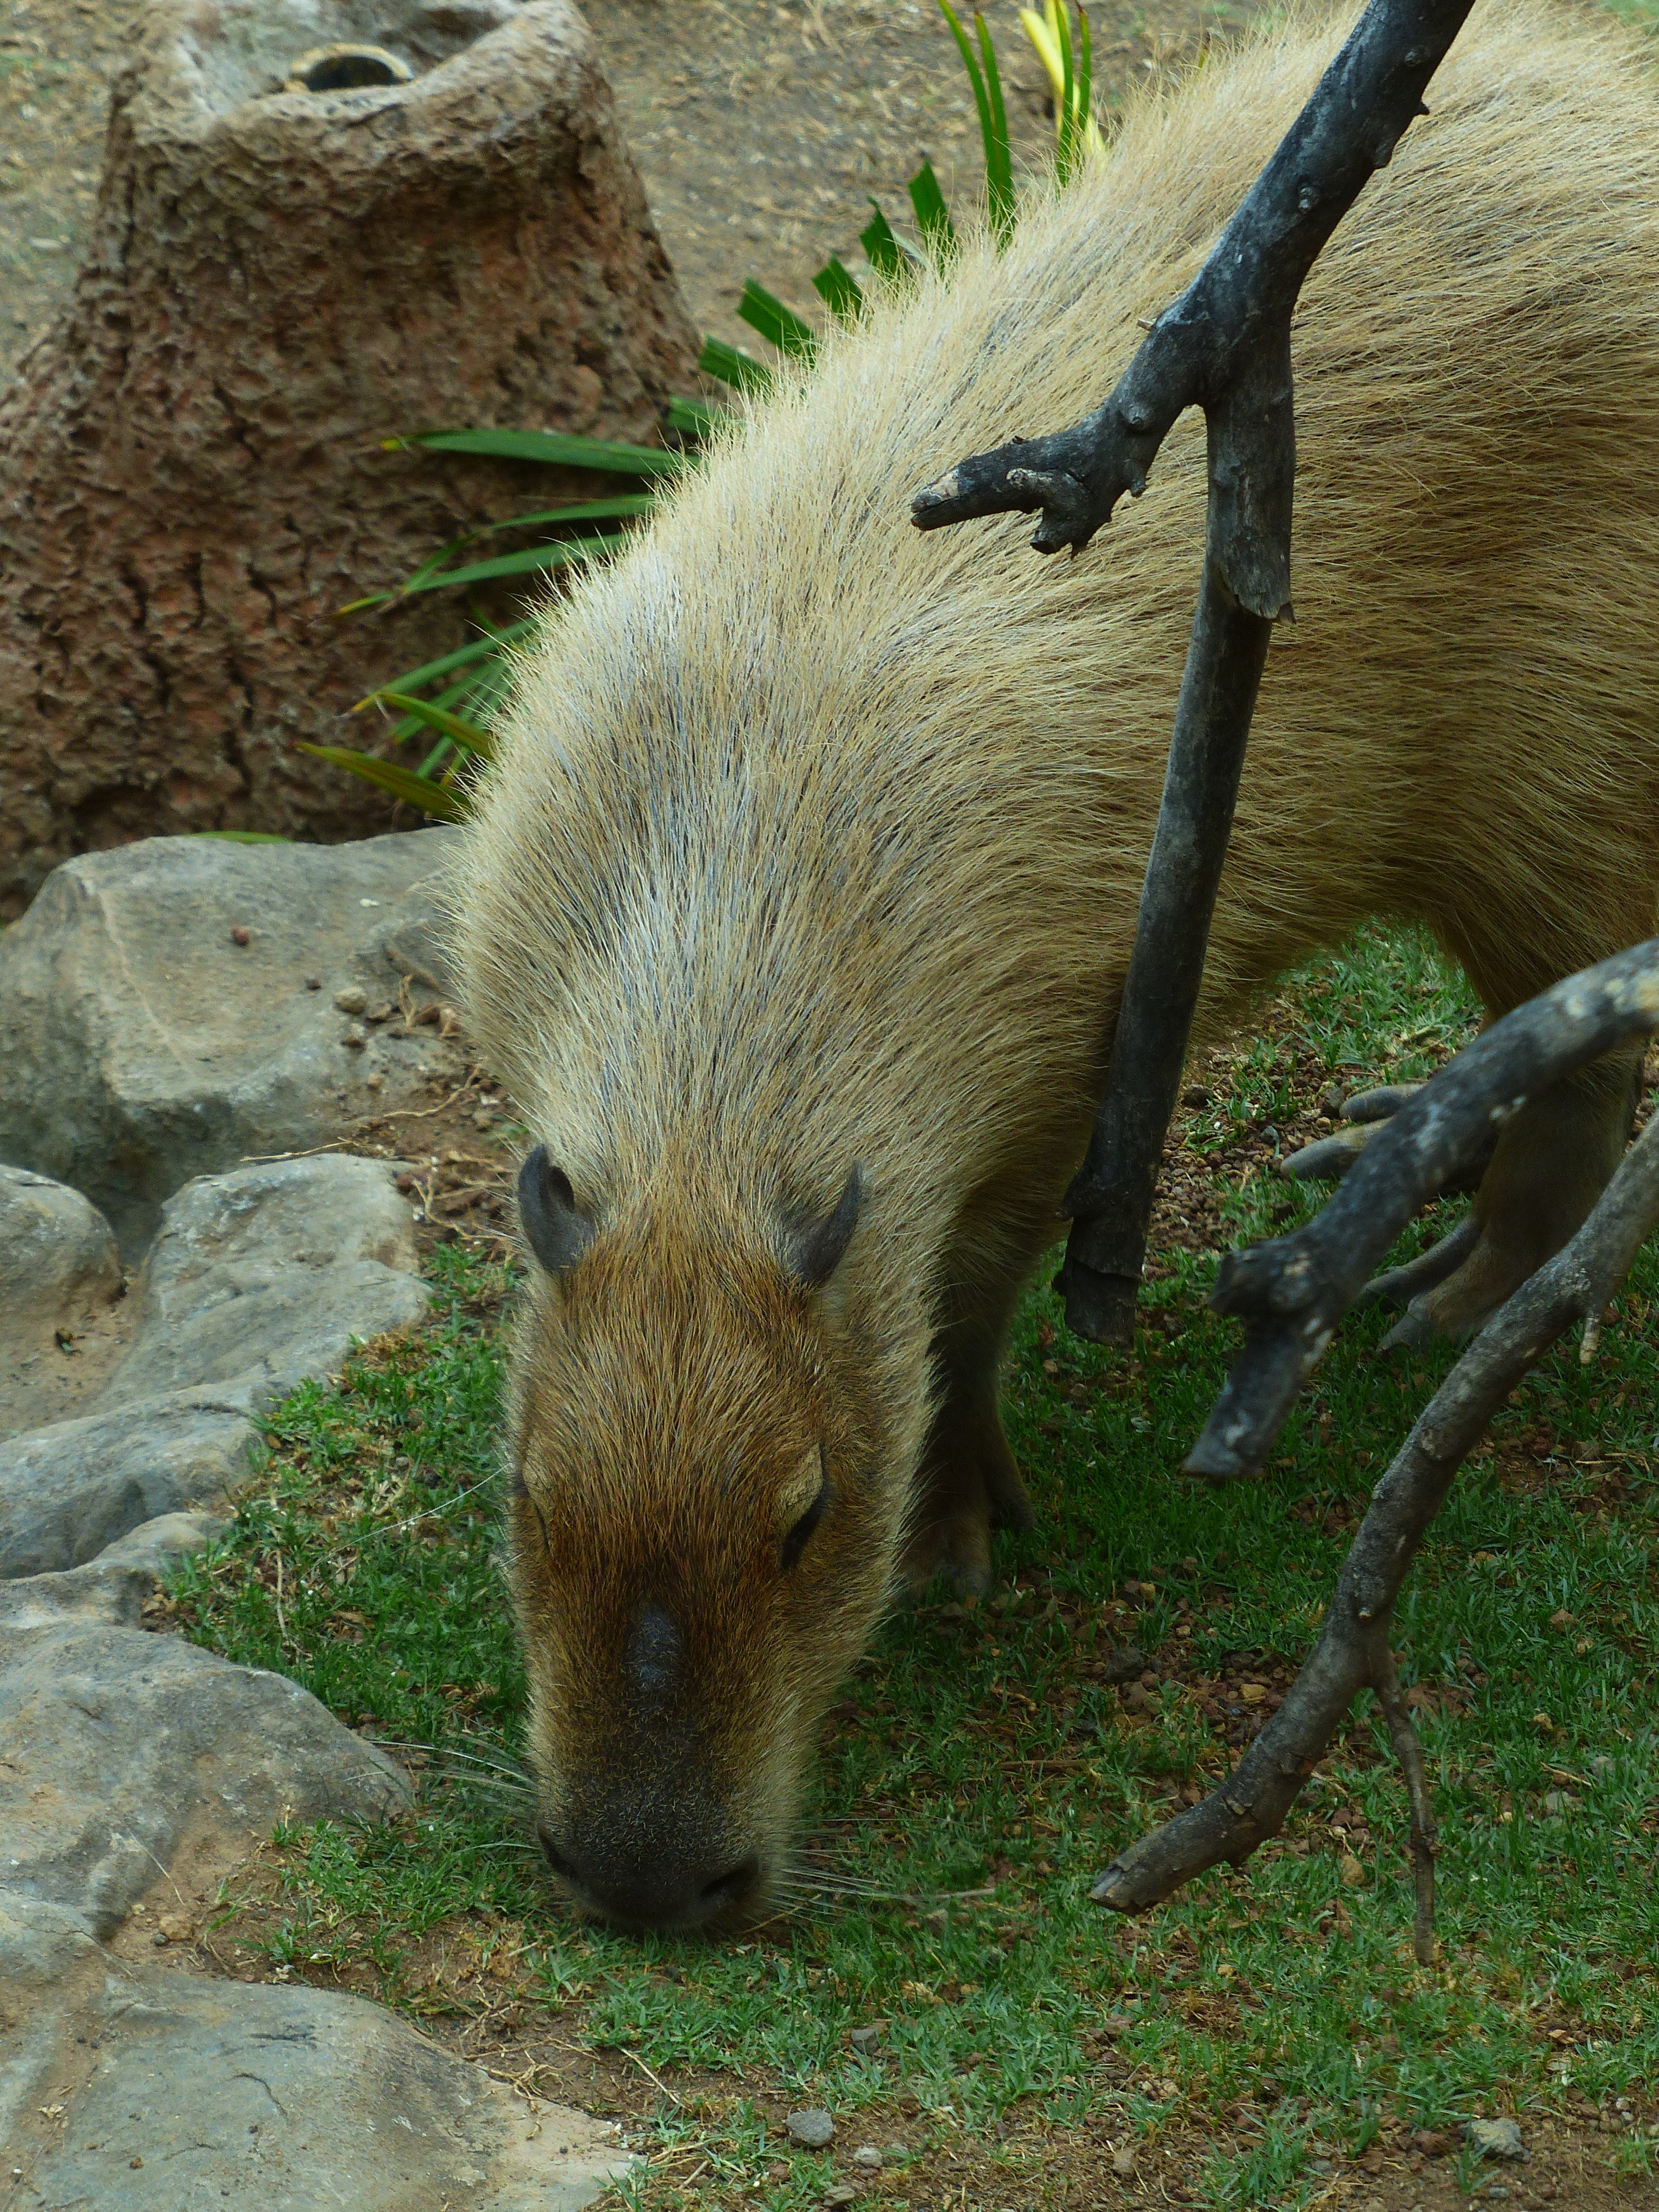
animal, wildlife, zoo, fur, mammal, rodent, fauna, furry, vertebrate, nager, capybara, hydrochoerus hydrochaeris, similar to rabbit, peccary